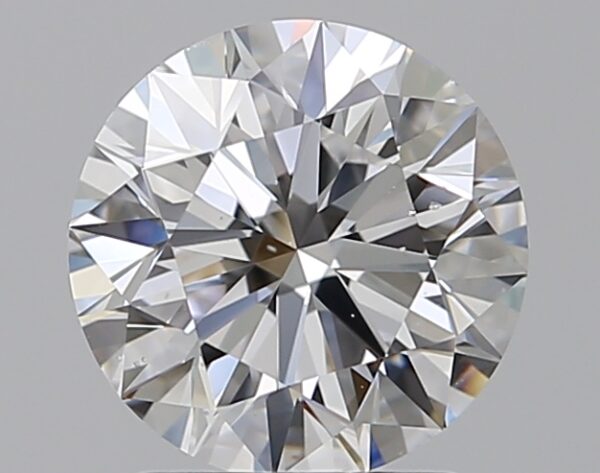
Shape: round
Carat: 1.79
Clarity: VS2
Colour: D
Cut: EX
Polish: EX
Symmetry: EX
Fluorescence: N
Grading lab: GIA
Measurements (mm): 7.71 x 7.75 x 4.83